List of birds of Mississippi

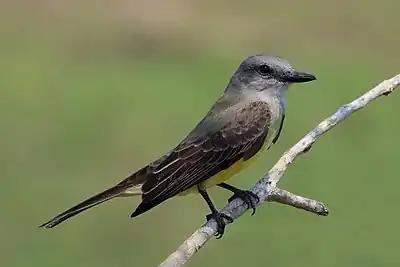
Tropical kingbird

Tyrant flycatchers are passerines which occur throughout North and South America. They superficially resemble the Old World flycatchers, but are more robust and have stronger bills. They do not have the sophisticated vocal capabilities of the songbirds. Most, but not all, are rather plain. As the name implies, most are insectivorous.